Ritsu Dōan

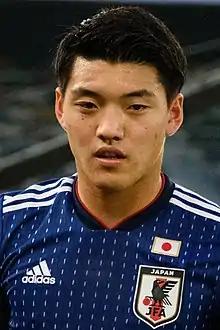
Dōan with Japan at the 2019 AFC Asian Cup

is a Japanese professional footballer who plays as a winger for Bundesliga club SC Freiburg and the Japan national team.